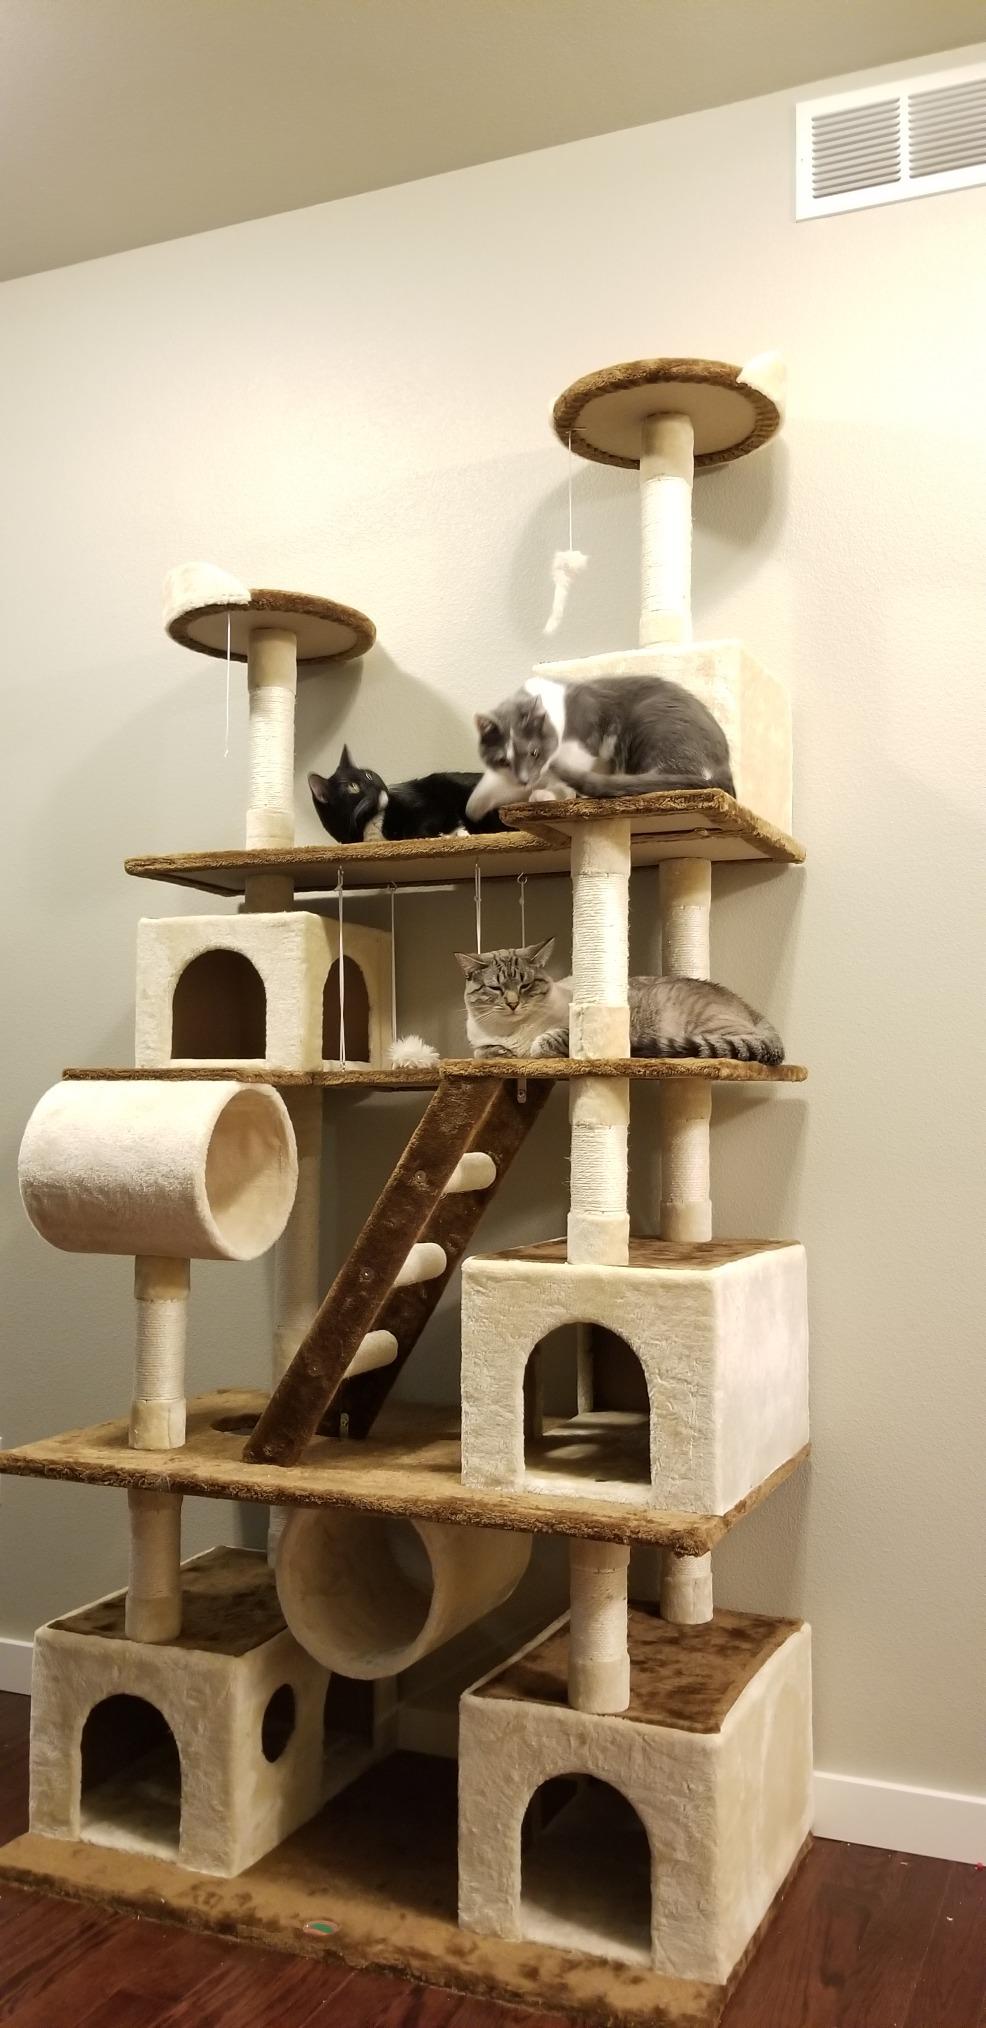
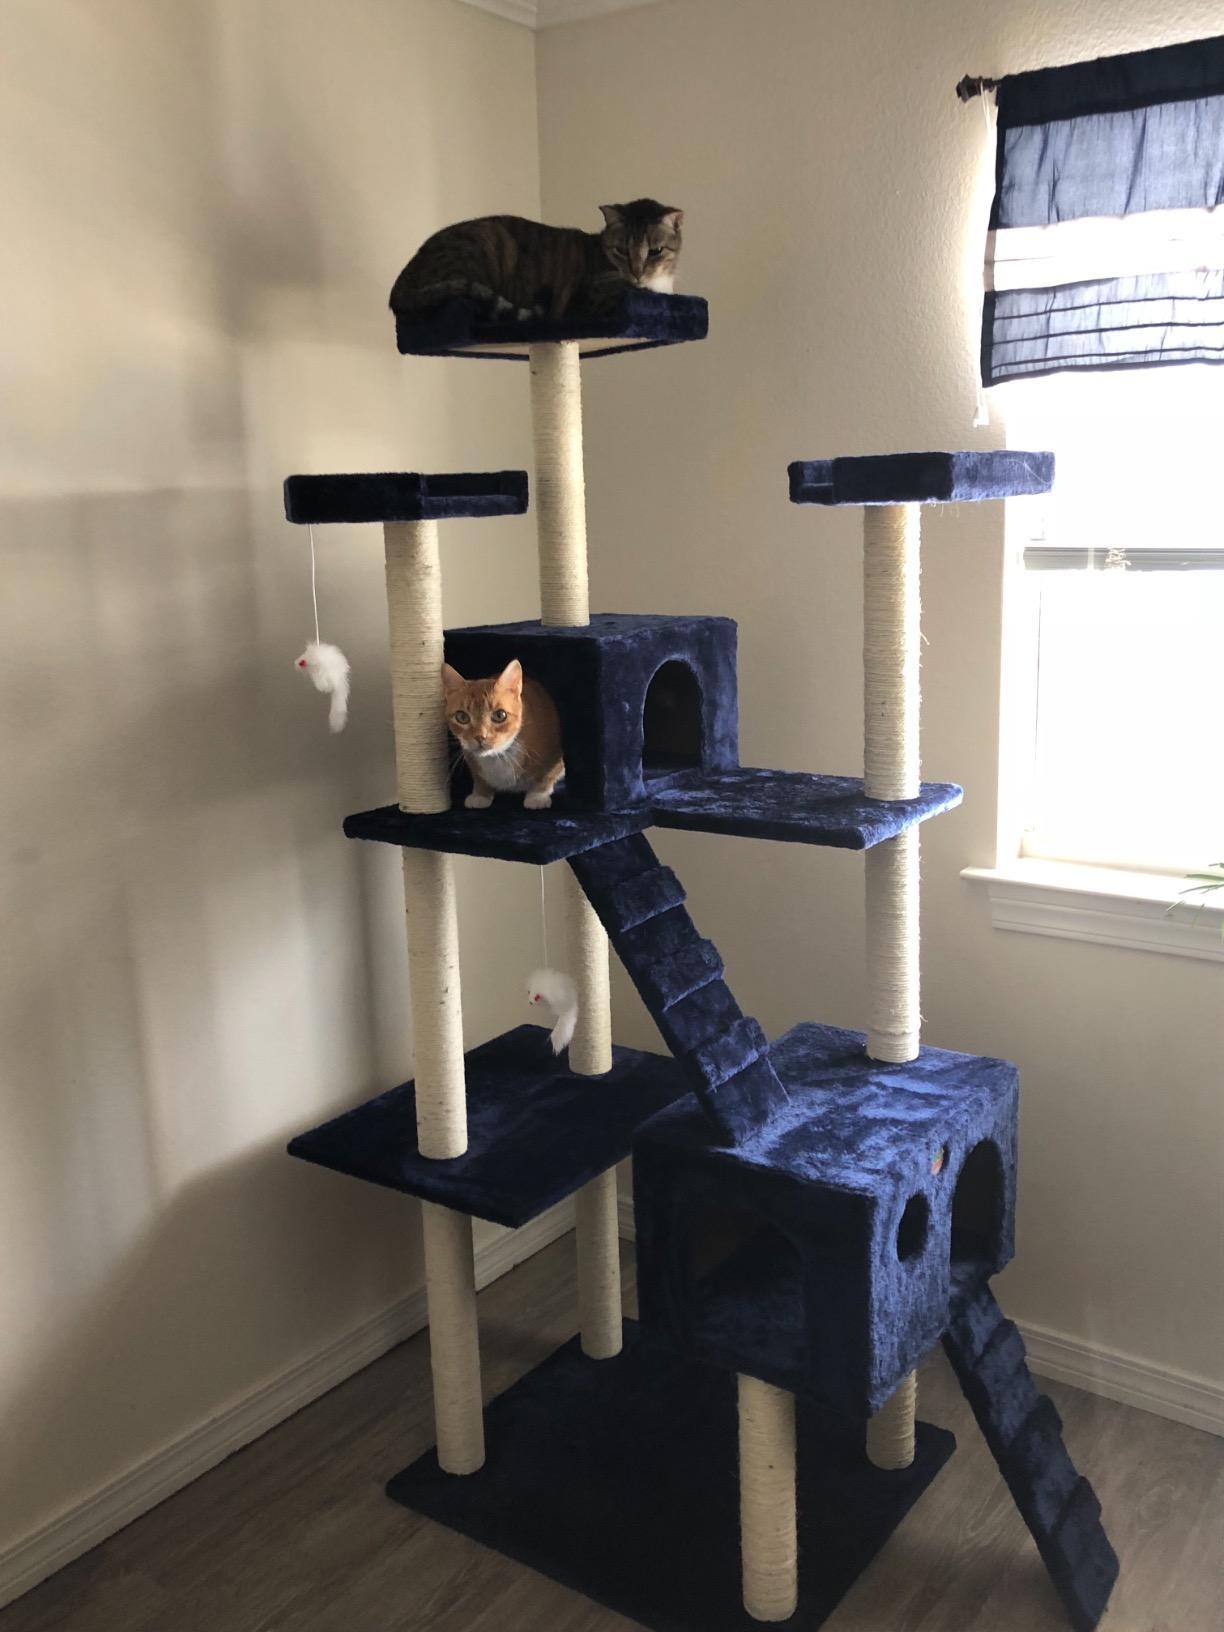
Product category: items_cat tree
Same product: no